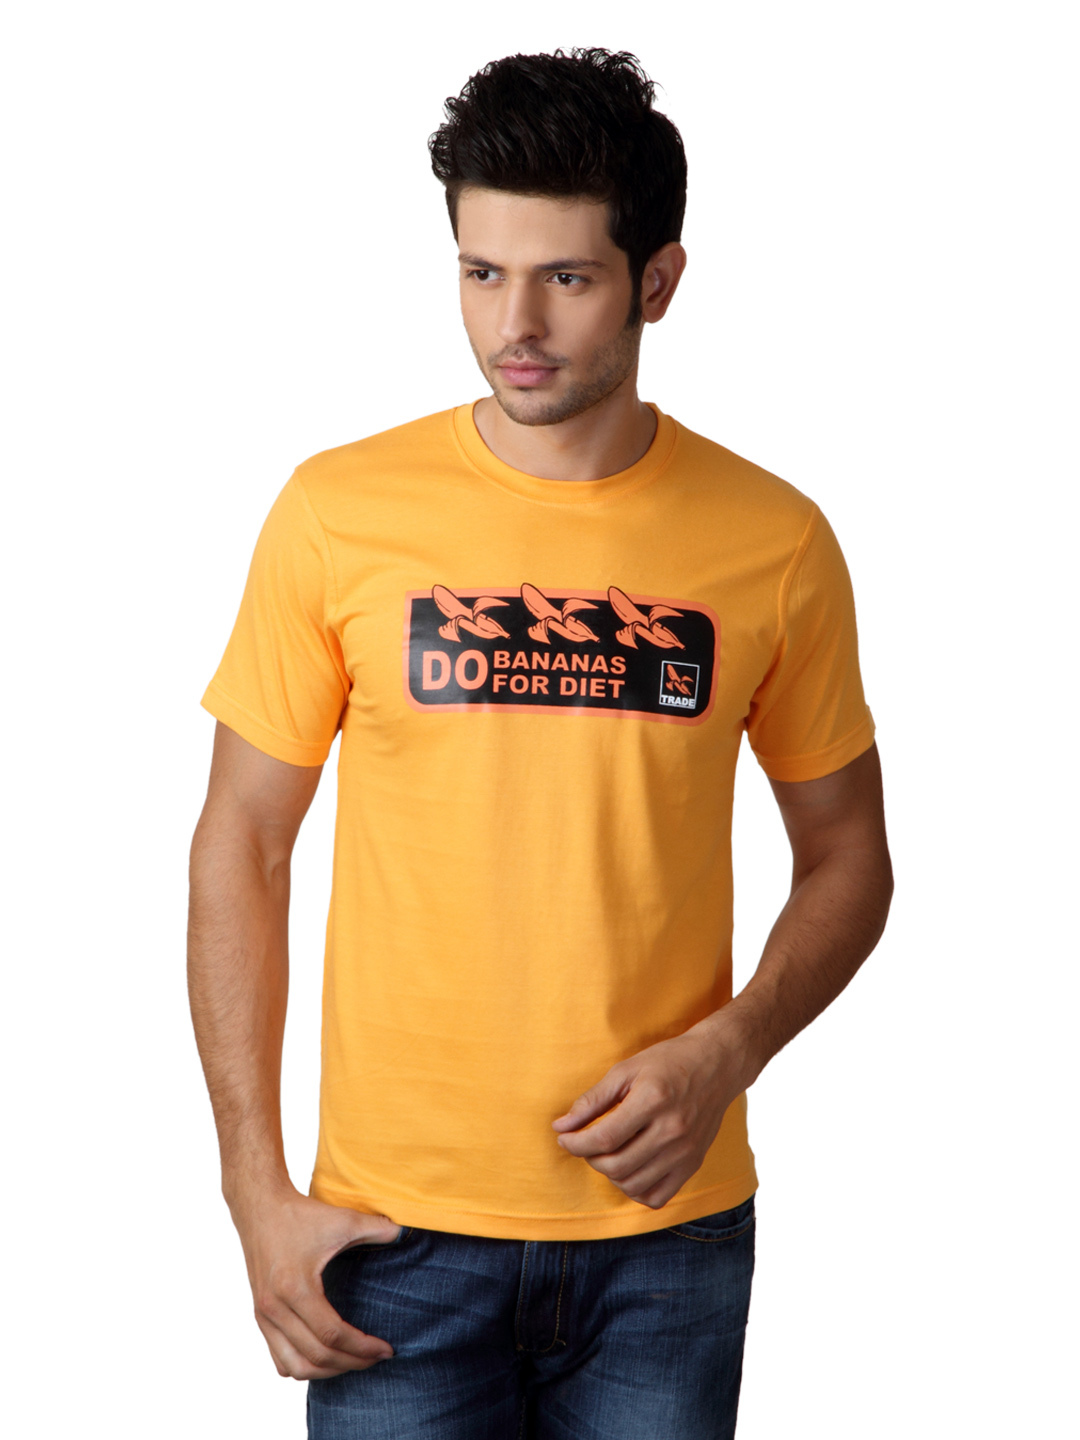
Myntra Men Yellow T-shirt
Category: Apparel / Topwear / Tshirts
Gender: Men
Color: Yellow
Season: Summer 2012
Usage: Casual